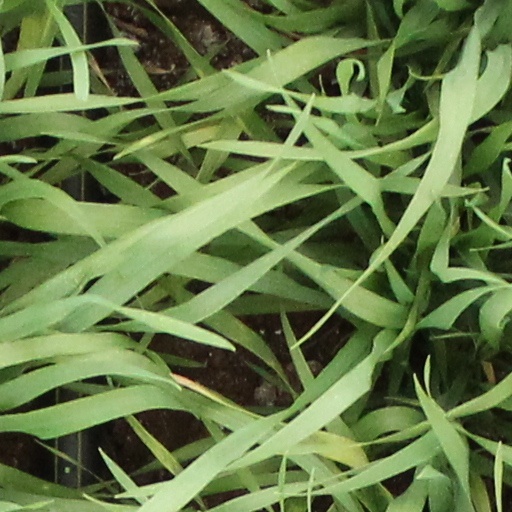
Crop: wheat